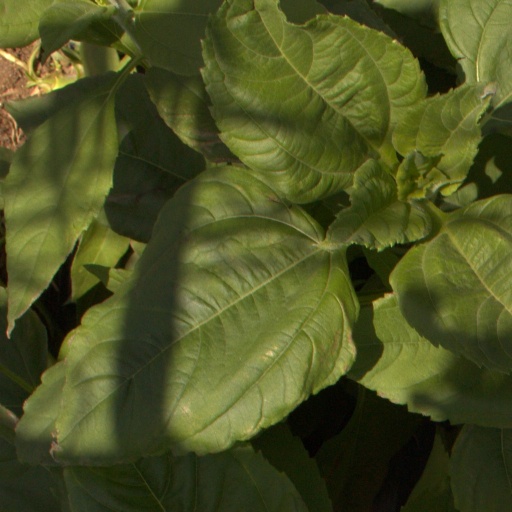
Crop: Jerusalem artichoke